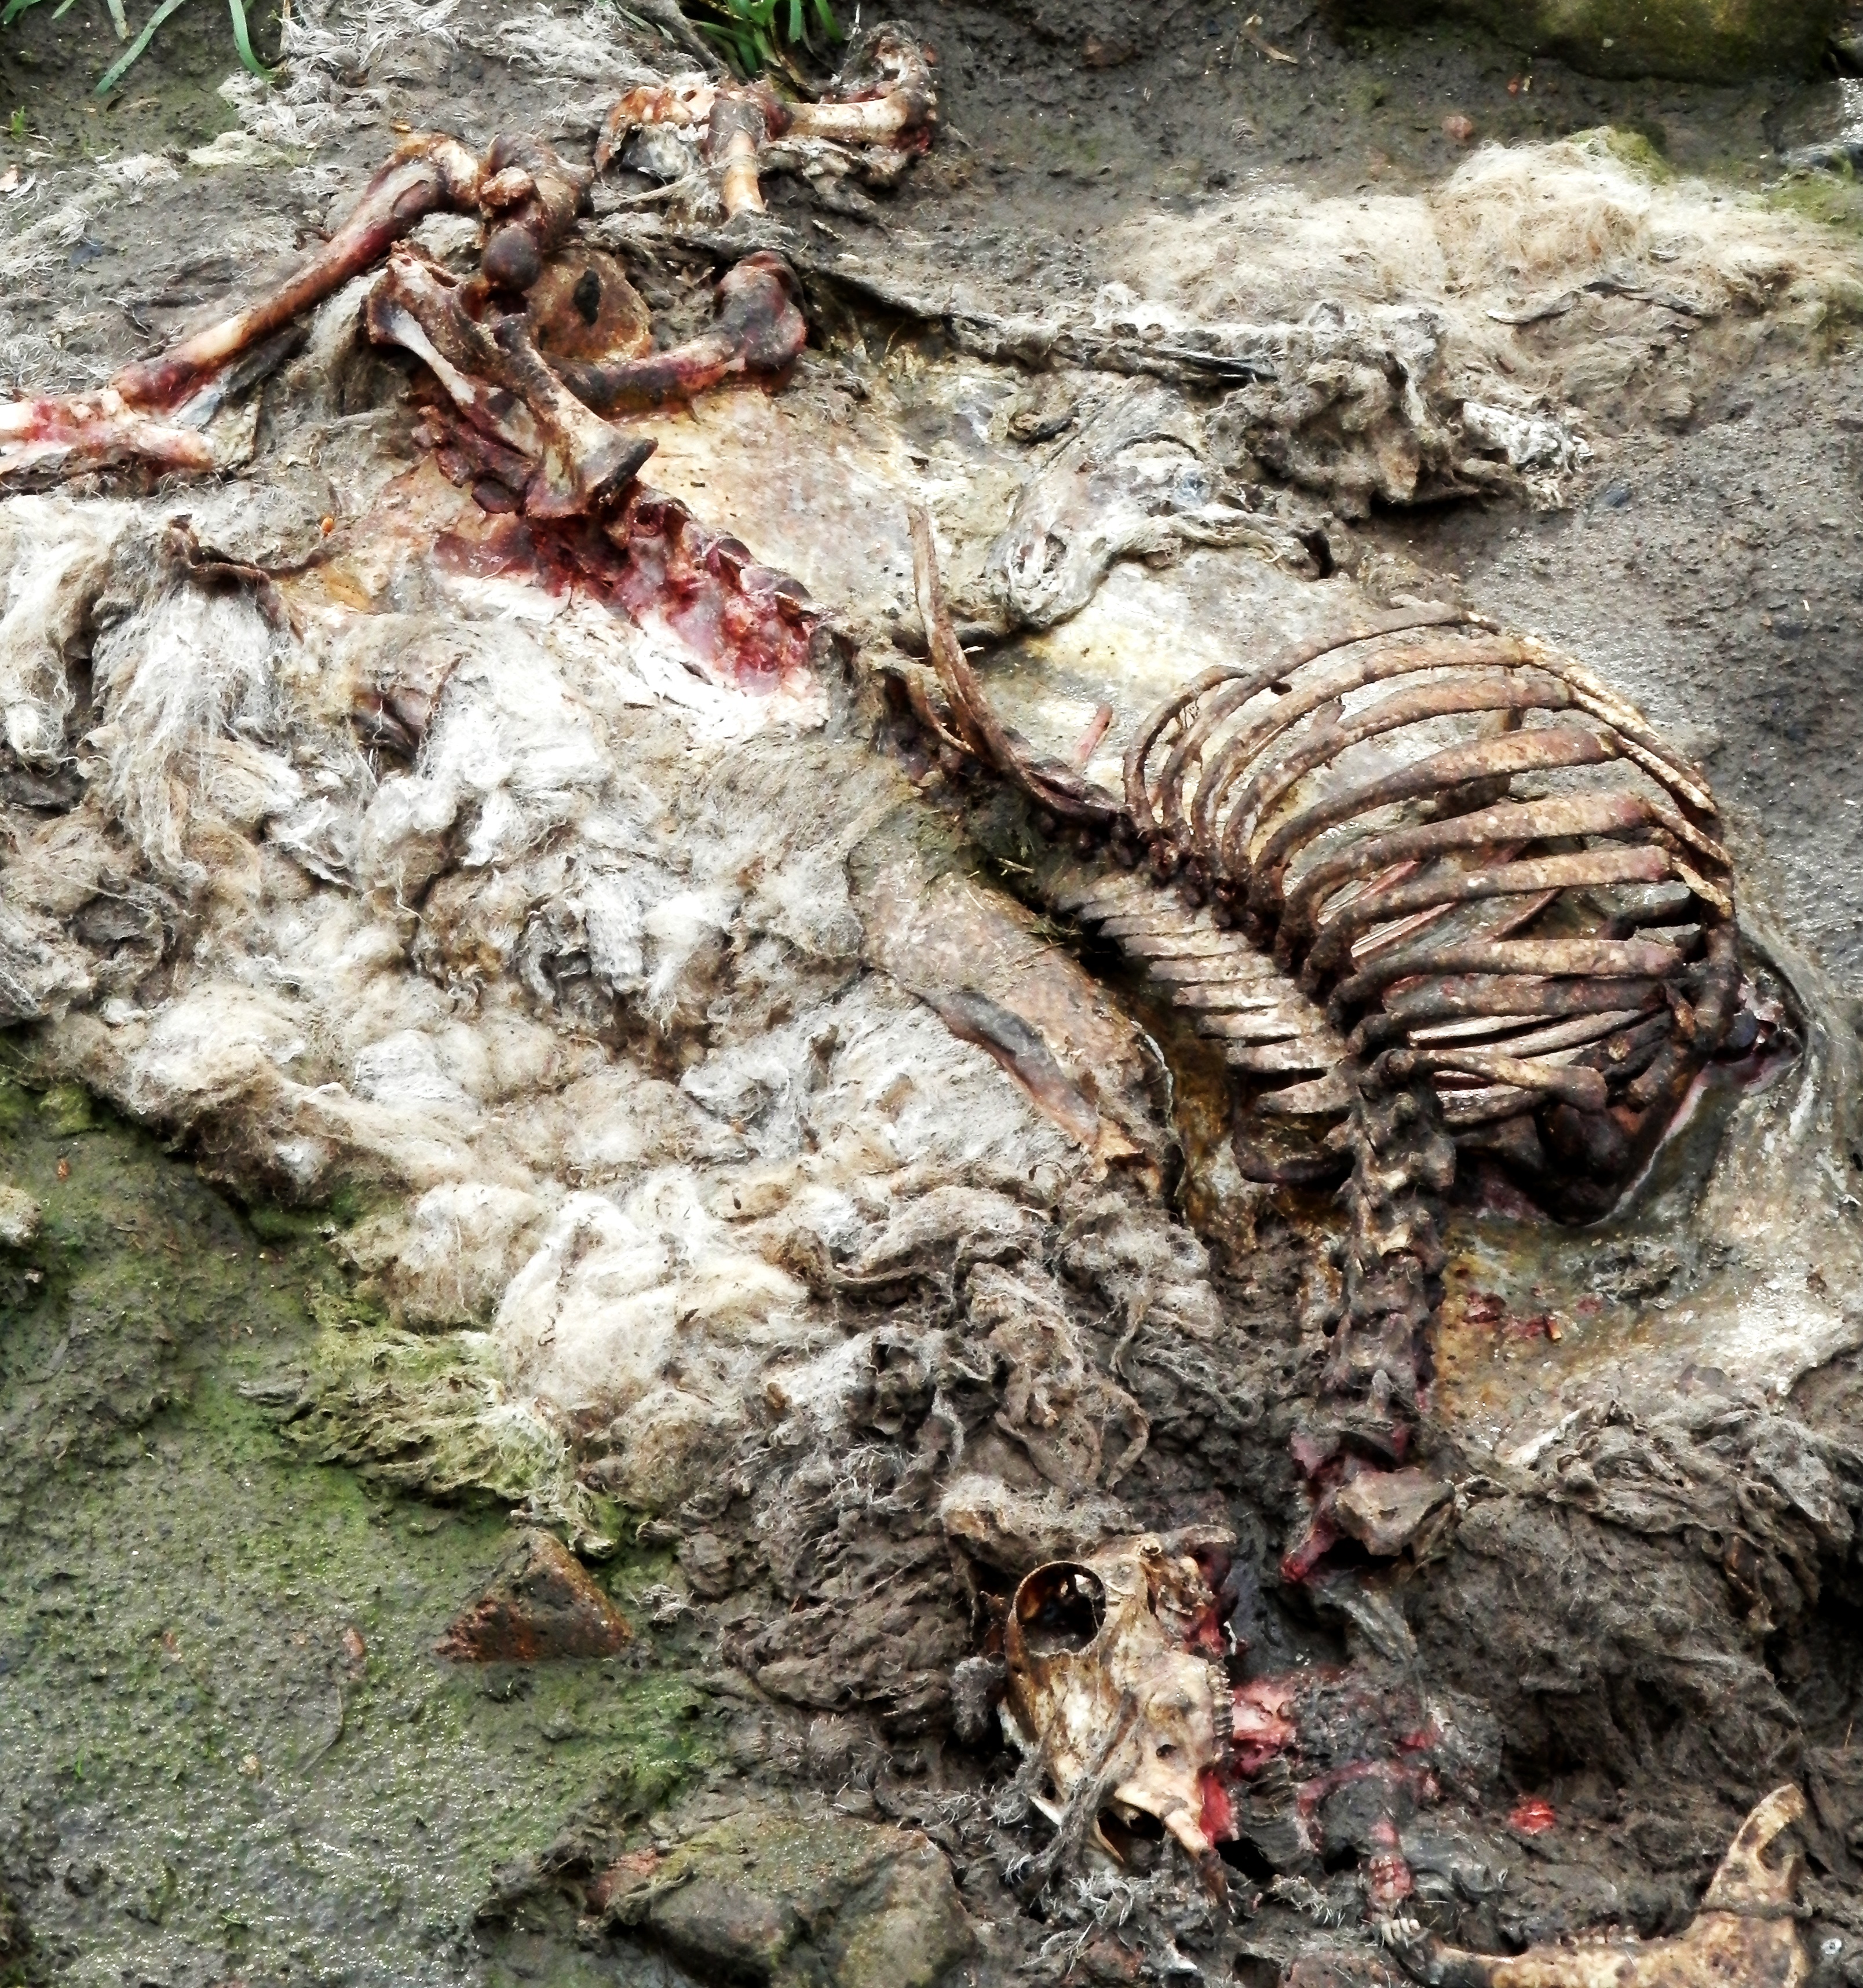
tree, plant, wood, trunk, animal, wildlife, sheep, soil, dead, skull, fauna, geology, rib, tree stump, rotten, carcass, decomposed, woody plant, medicinal mushroom